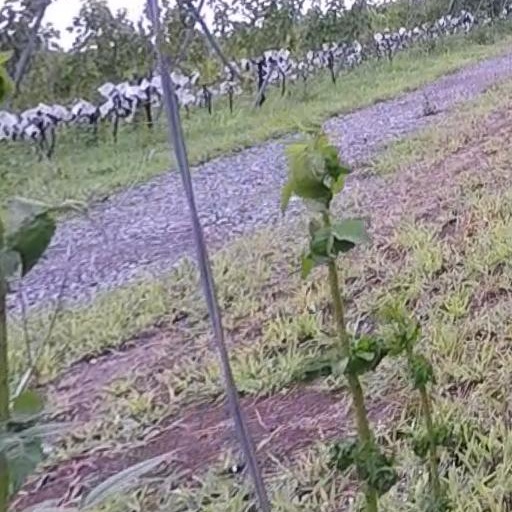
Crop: grape